Cedar Rapids Rampage

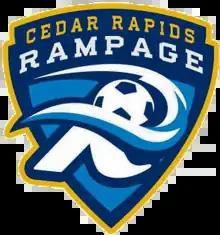

The Cedar Rapids Rampage was an American professional indoor soccer franchise based in Cedar Rapids, Iowa. Founded in June 2015, the team made its debut in the Major Arena Soccer League with the 2015–16 season. The team's name and logo were revealed at a press conference on July 16, 2015.